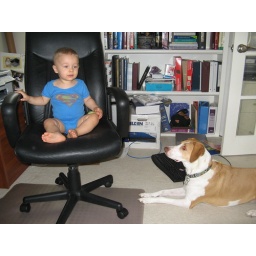
Dylan sitting in the office chair with Honey